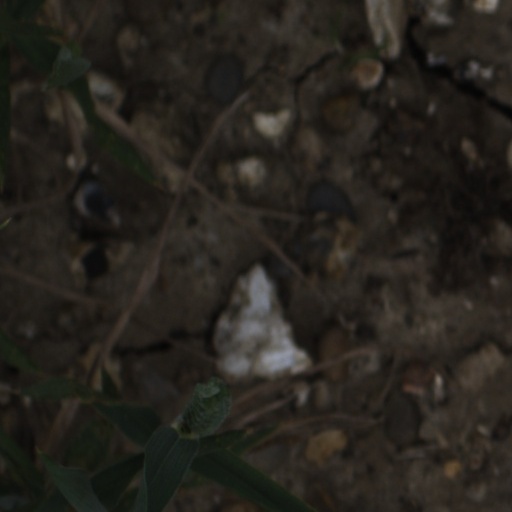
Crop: wheat